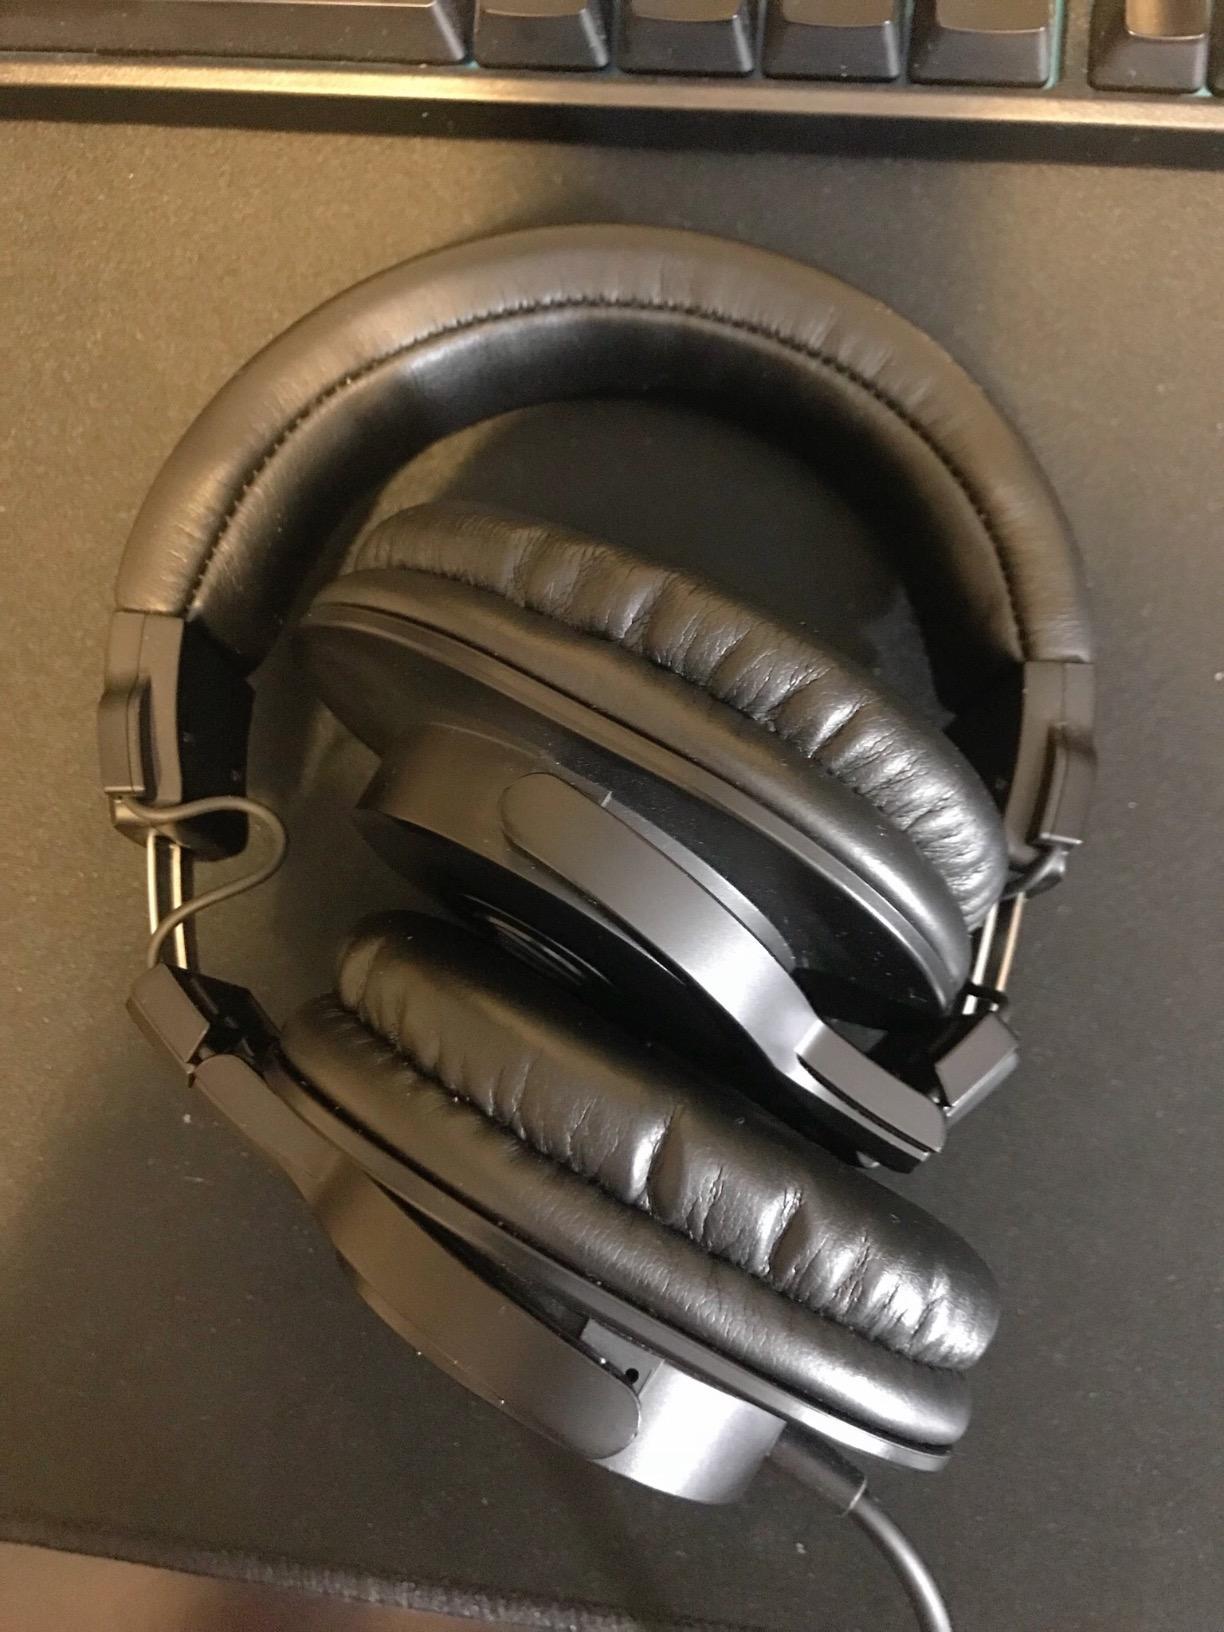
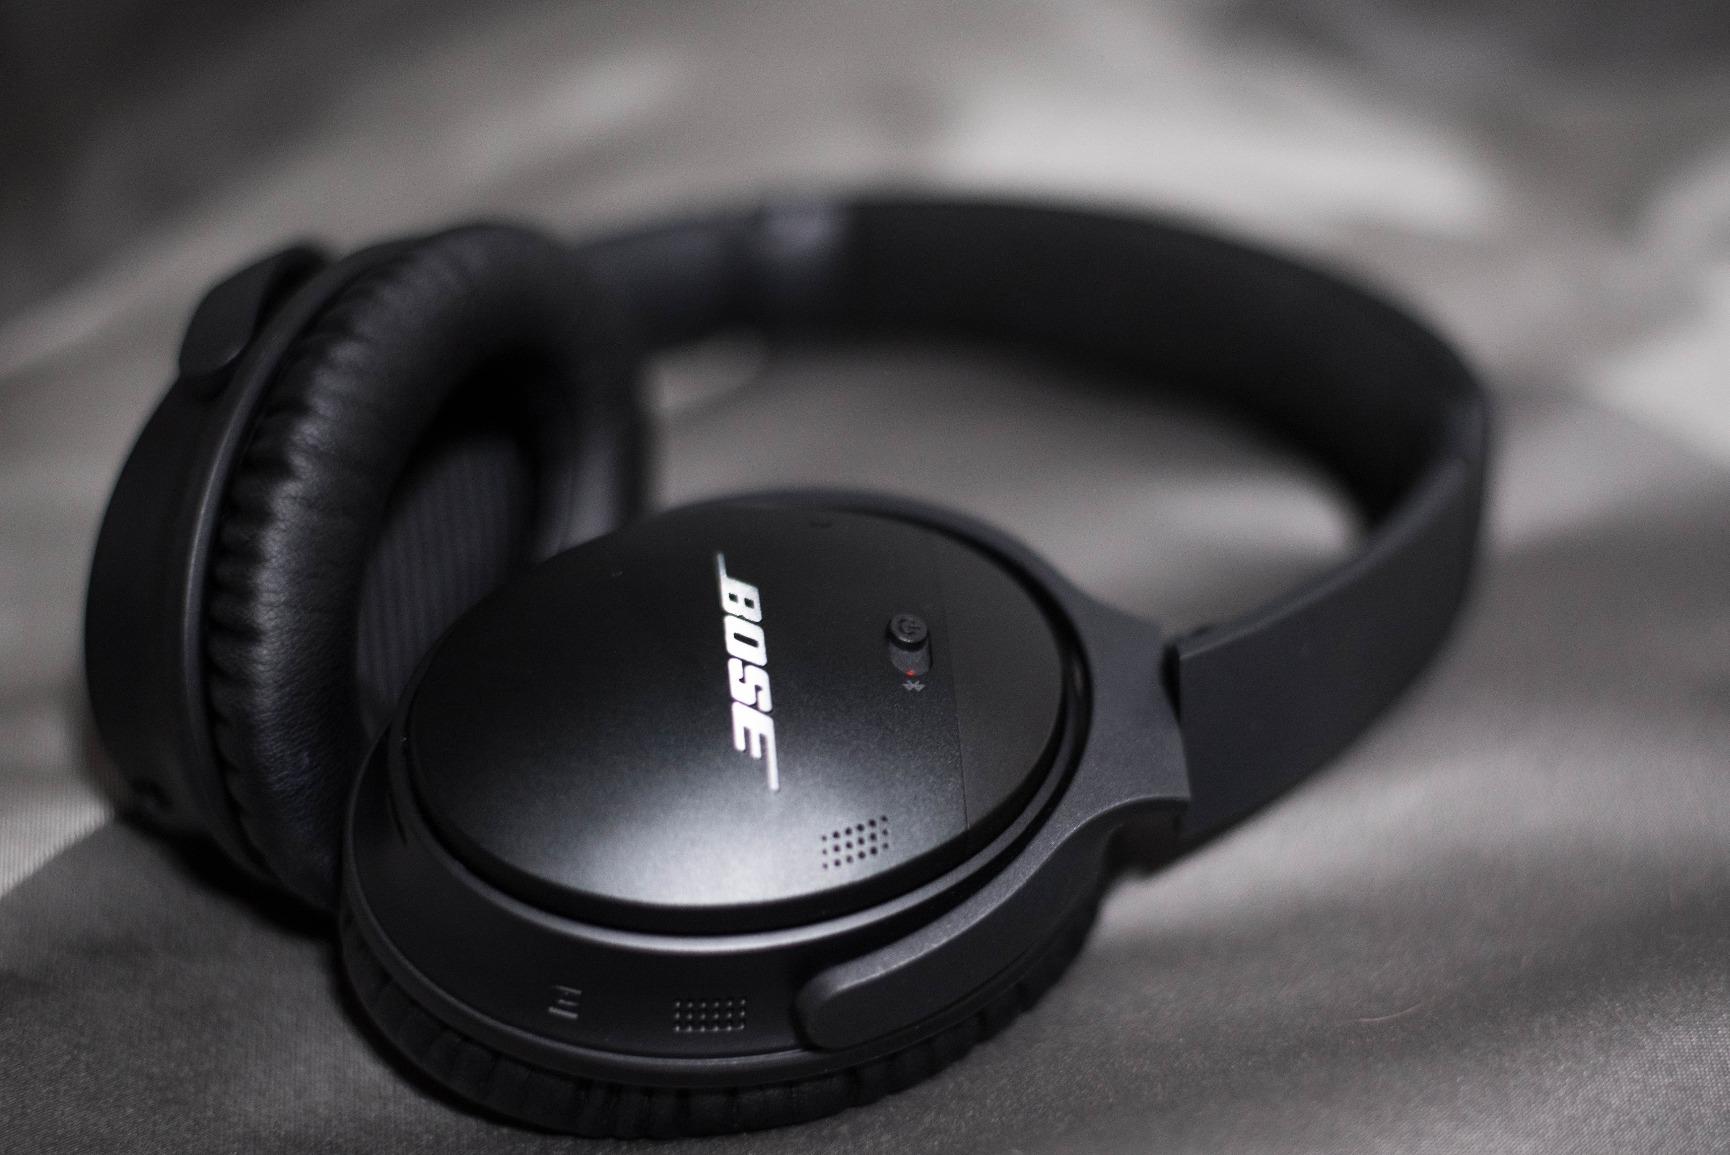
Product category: headphones
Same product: no